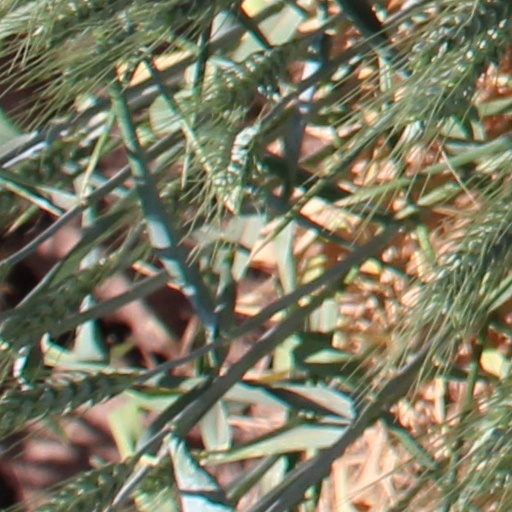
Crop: wheat